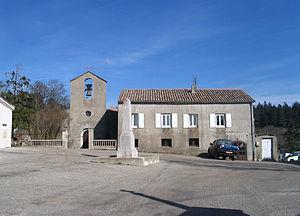
Berzème est une commune française, située dans le département de l'Ardèche en région Auvergne-Rhône-Alpes. Le village est notamment connu pour sa fête votive qui a lieu chaque année en juillet pendant trois soirs, rassemblant autour de la place de la mairie des milliers de Rhônalpins et aussi pour son championnat du monde de lancer de béret. Les habitants sont les Berzemais.